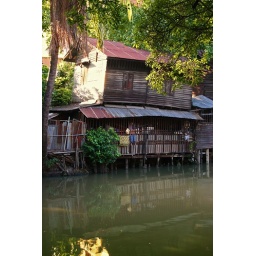
We saw a 5 foot long monitor lizard swimming in this filthy canal in the outskirts of Bangkok